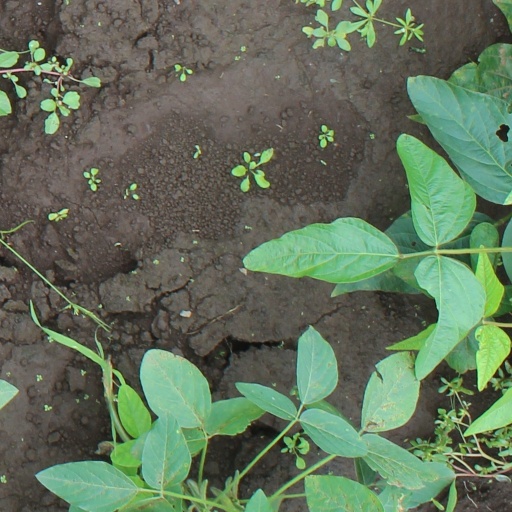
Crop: soybean